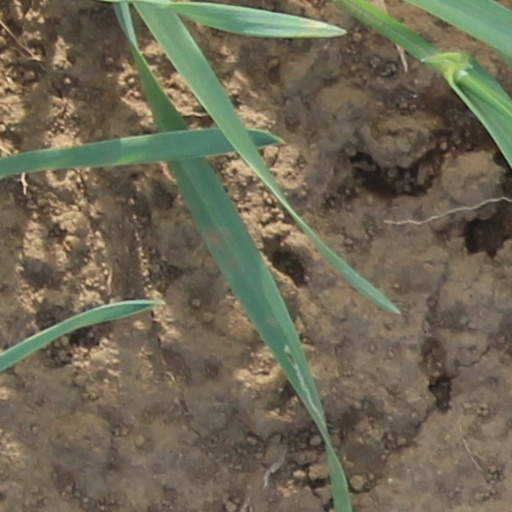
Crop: wheat